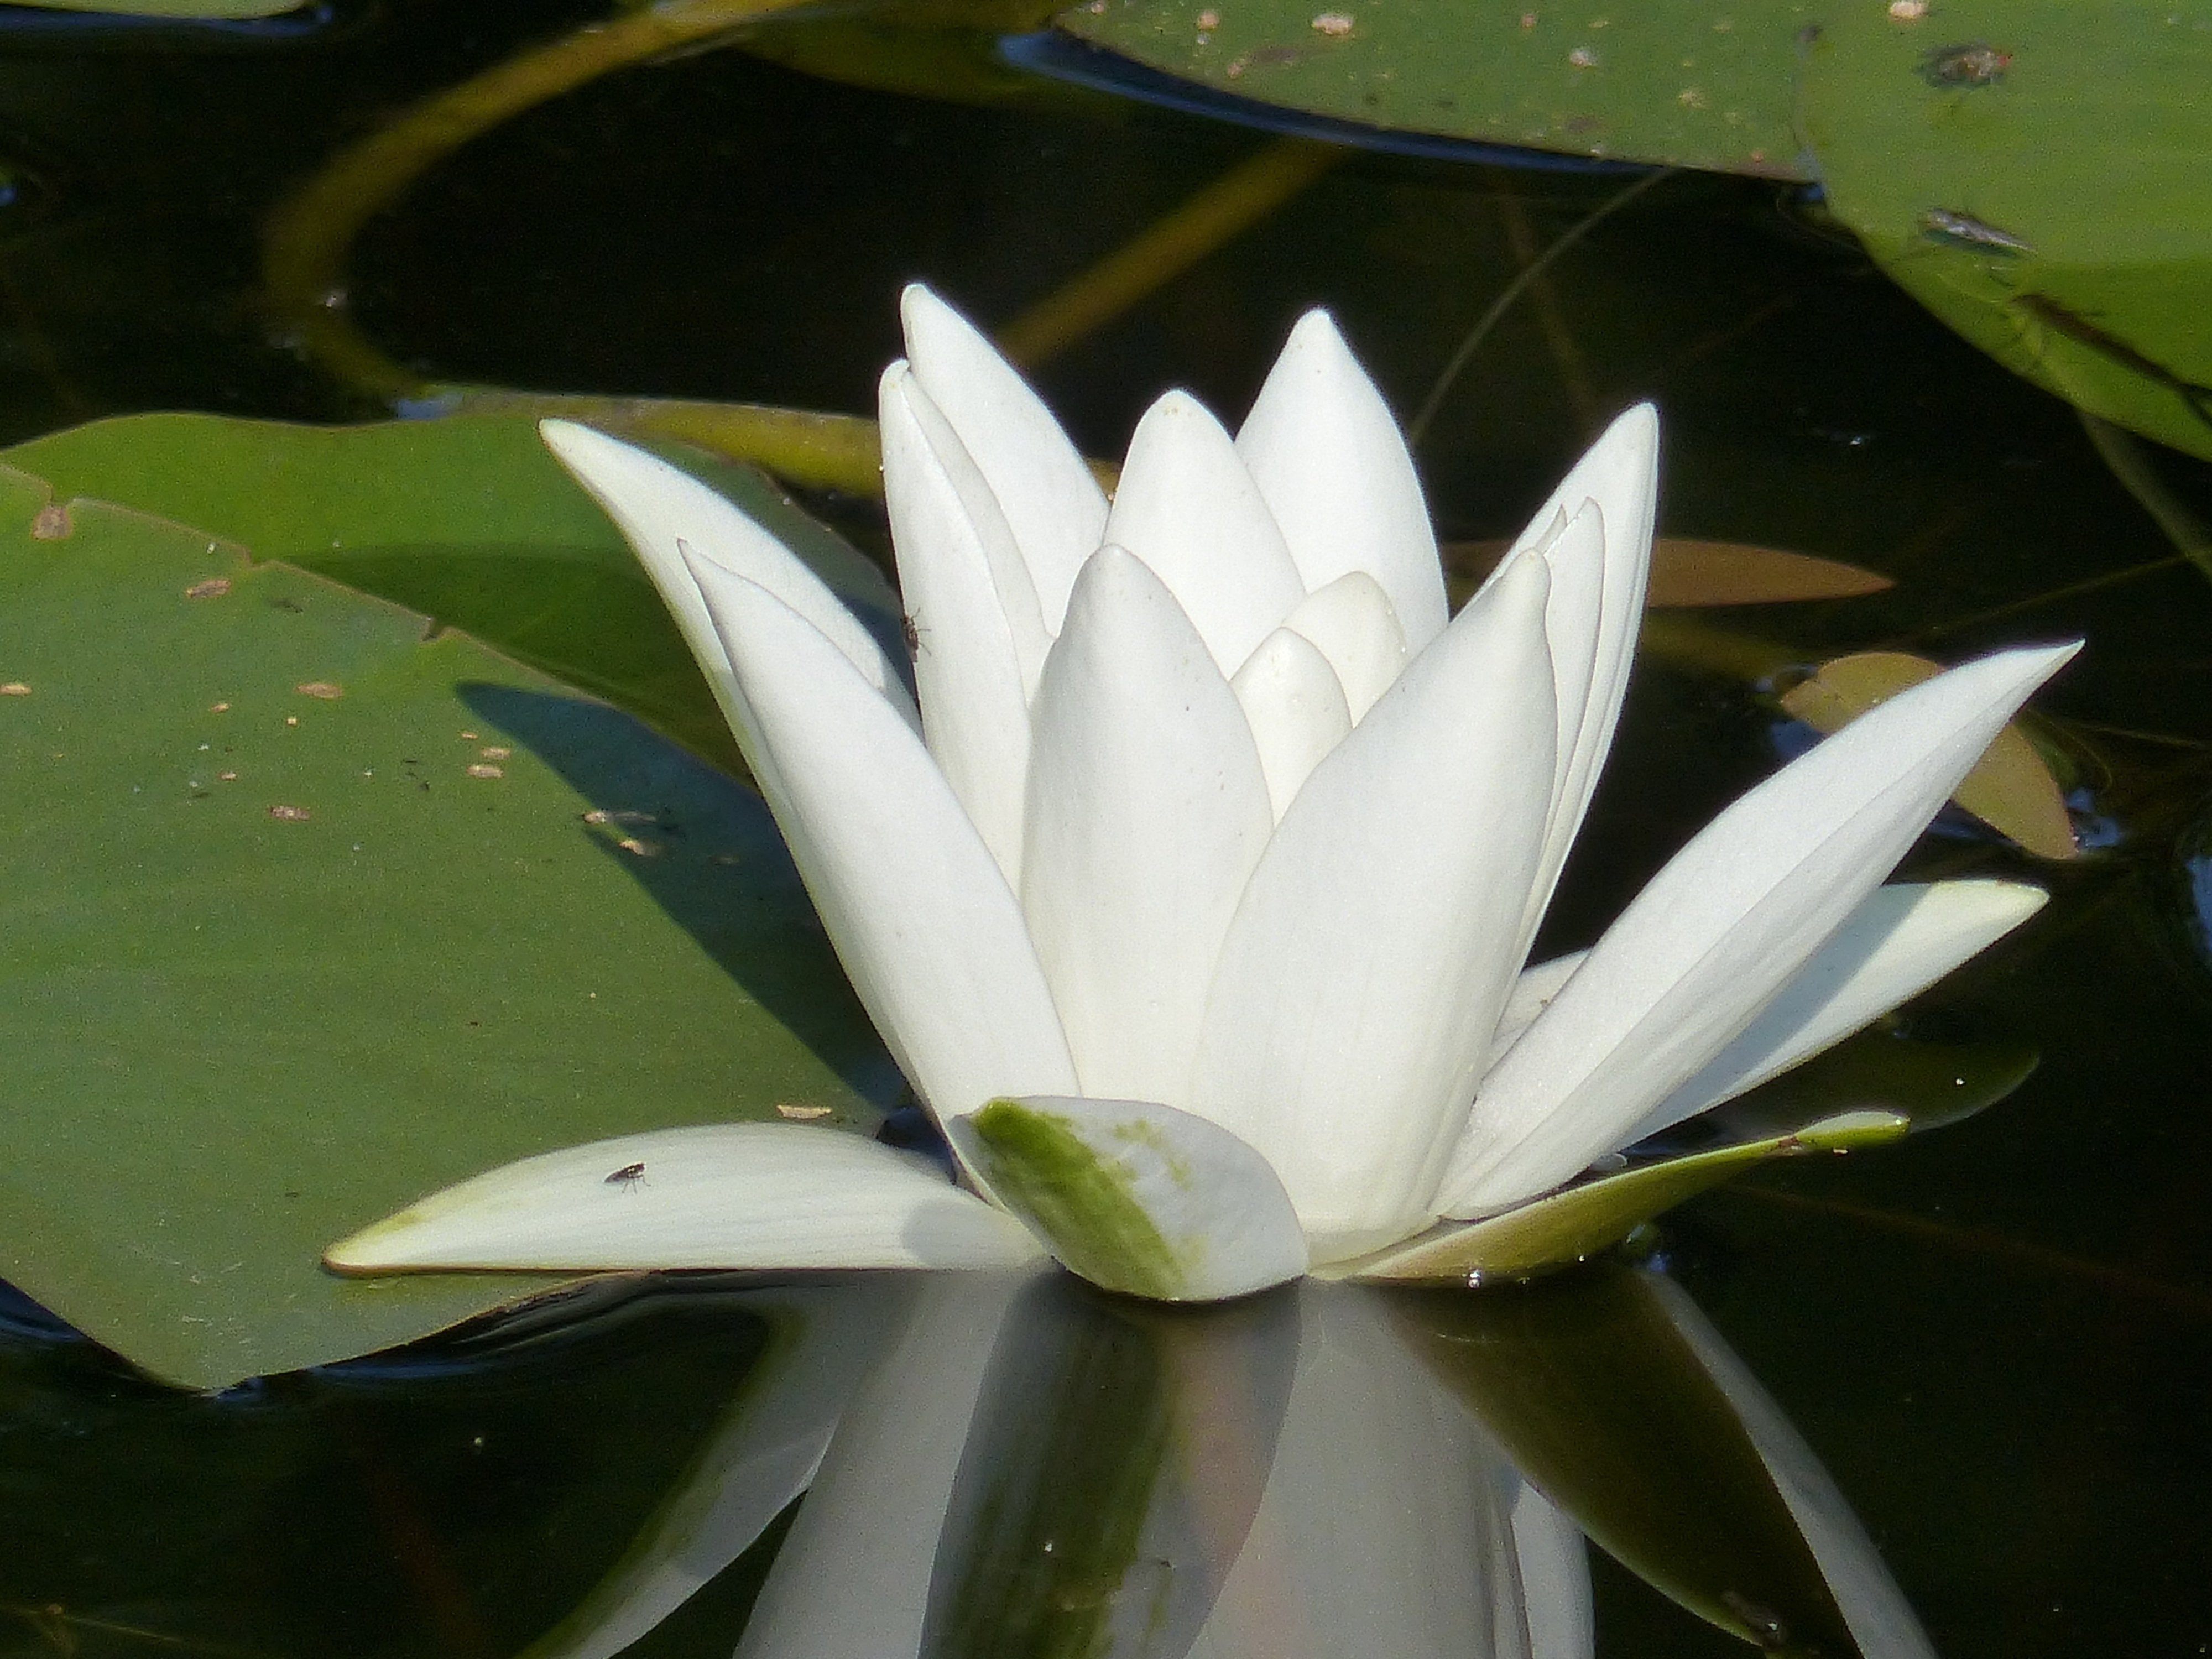
water, plant, white, leaf, flower, petal, summer, green, dust, botany, flora, water lily, lily, macro photography, flowering plant, land plant